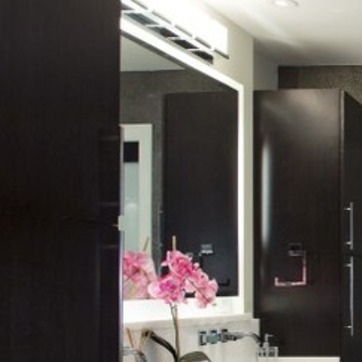
Material: mirror